Sayur lodeh

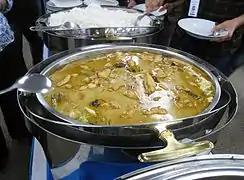
Golden "sayur lodeh" served in a buffet

"Sayur lodeh" can be served with steamed rice (separated or mixed in one plate), or with sliced rice cake, called "lontong" . This is typical for Singapore and Malaysia ("nasi himpit"). Dried squid sambal, boiled egg and coconut "serunding" are often added to "lontong".